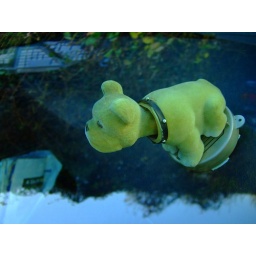
dog in car